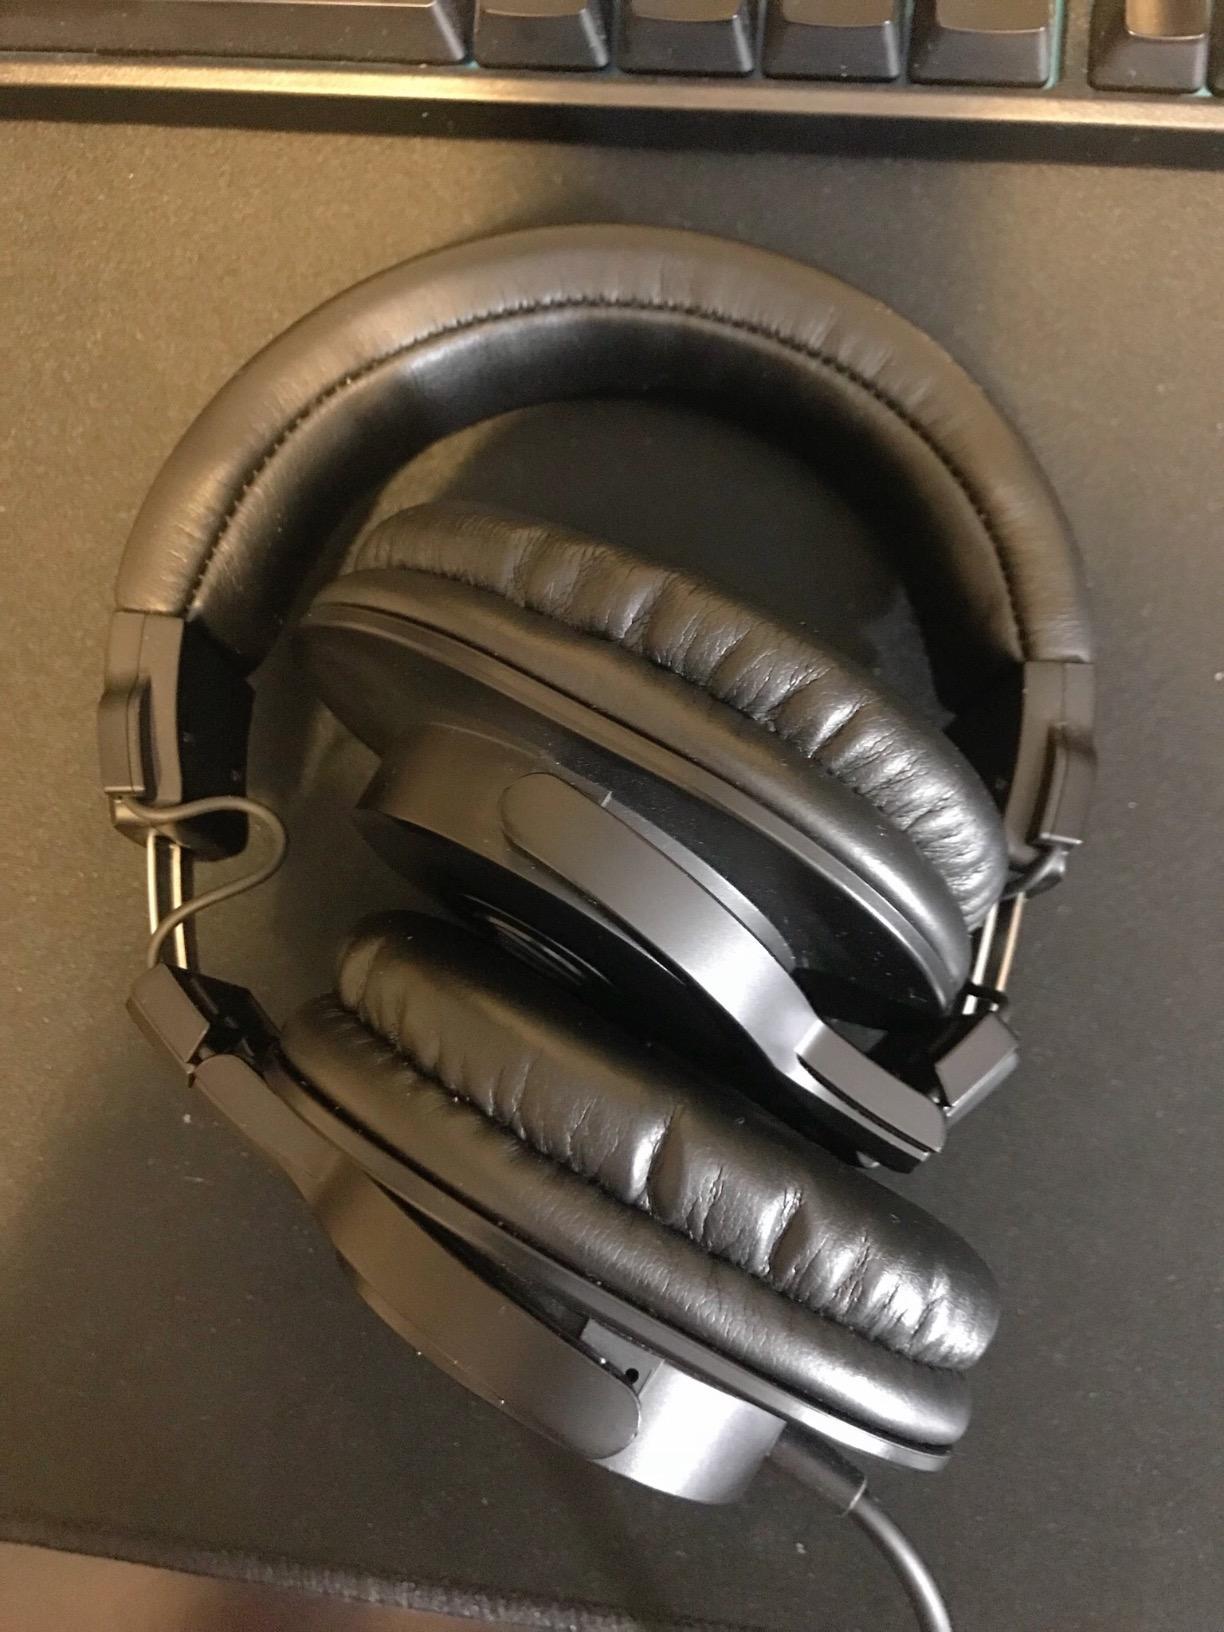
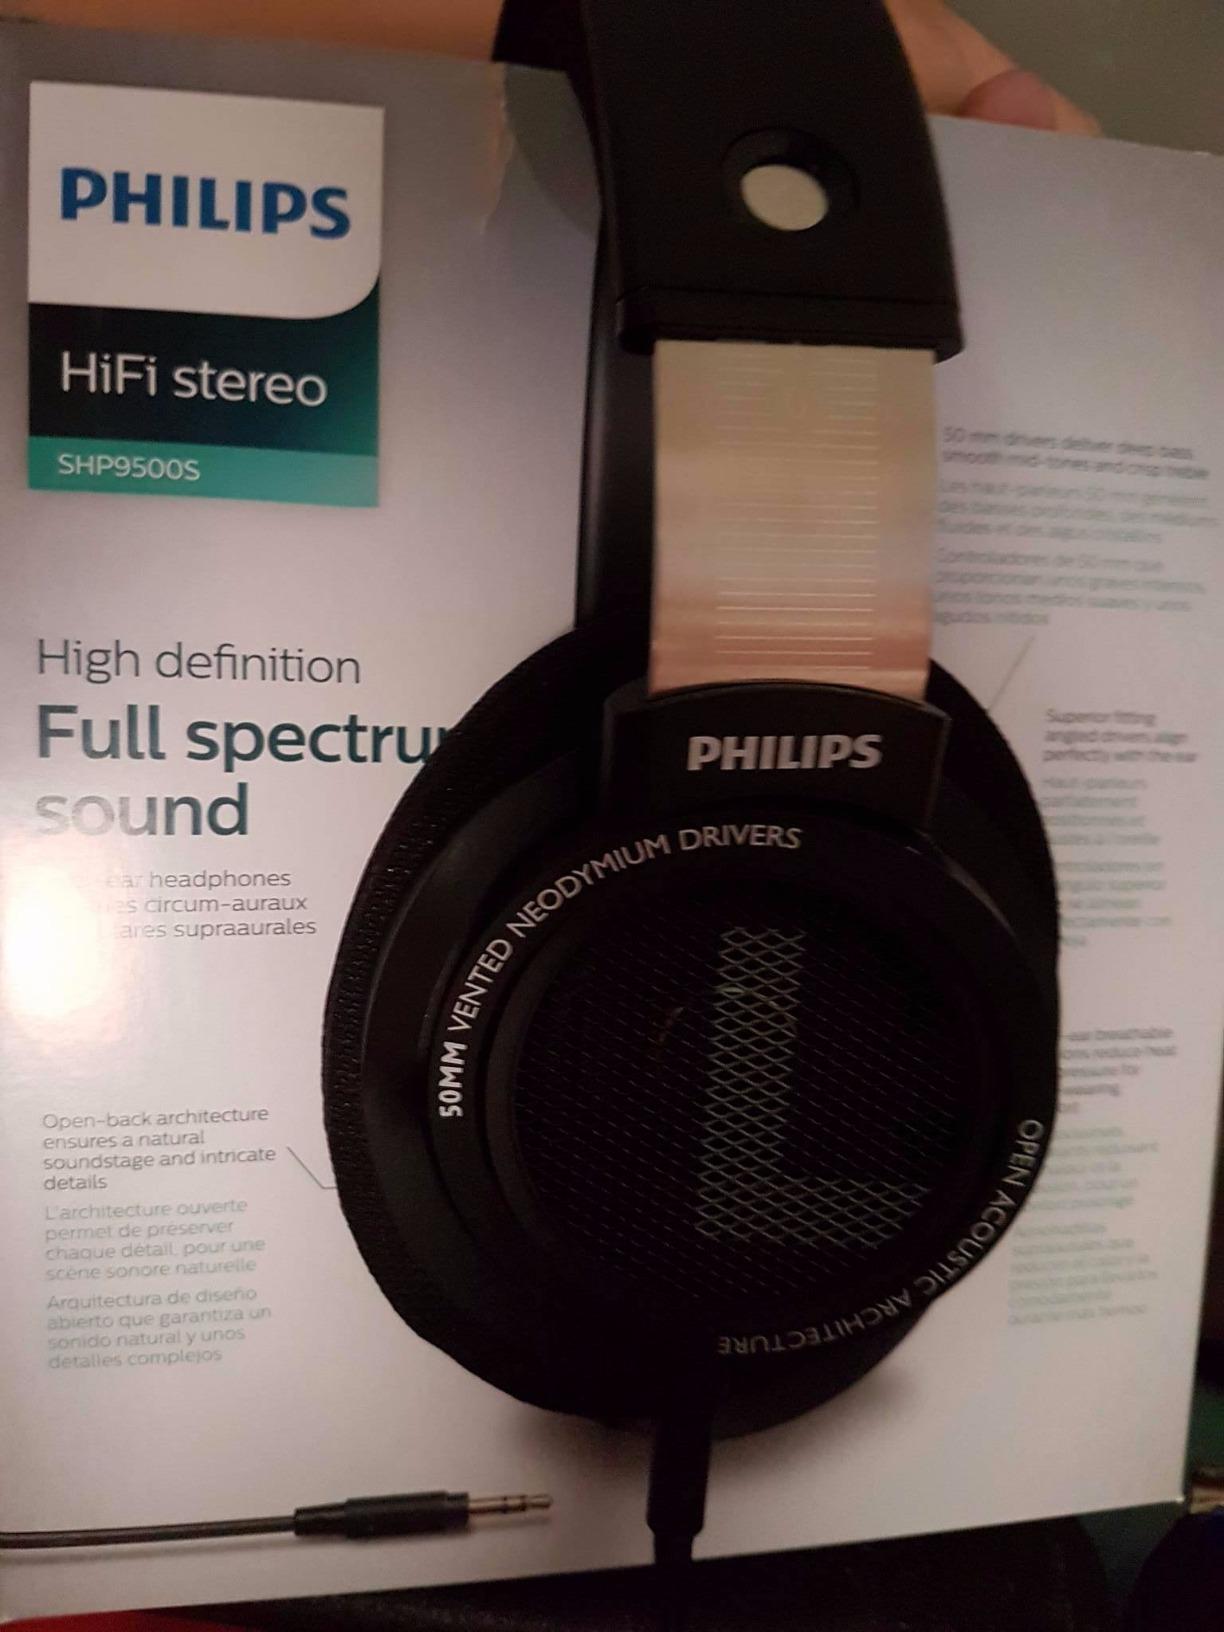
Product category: headphones
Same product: no